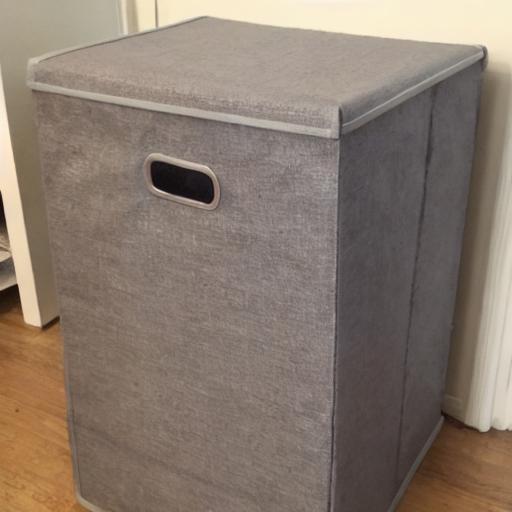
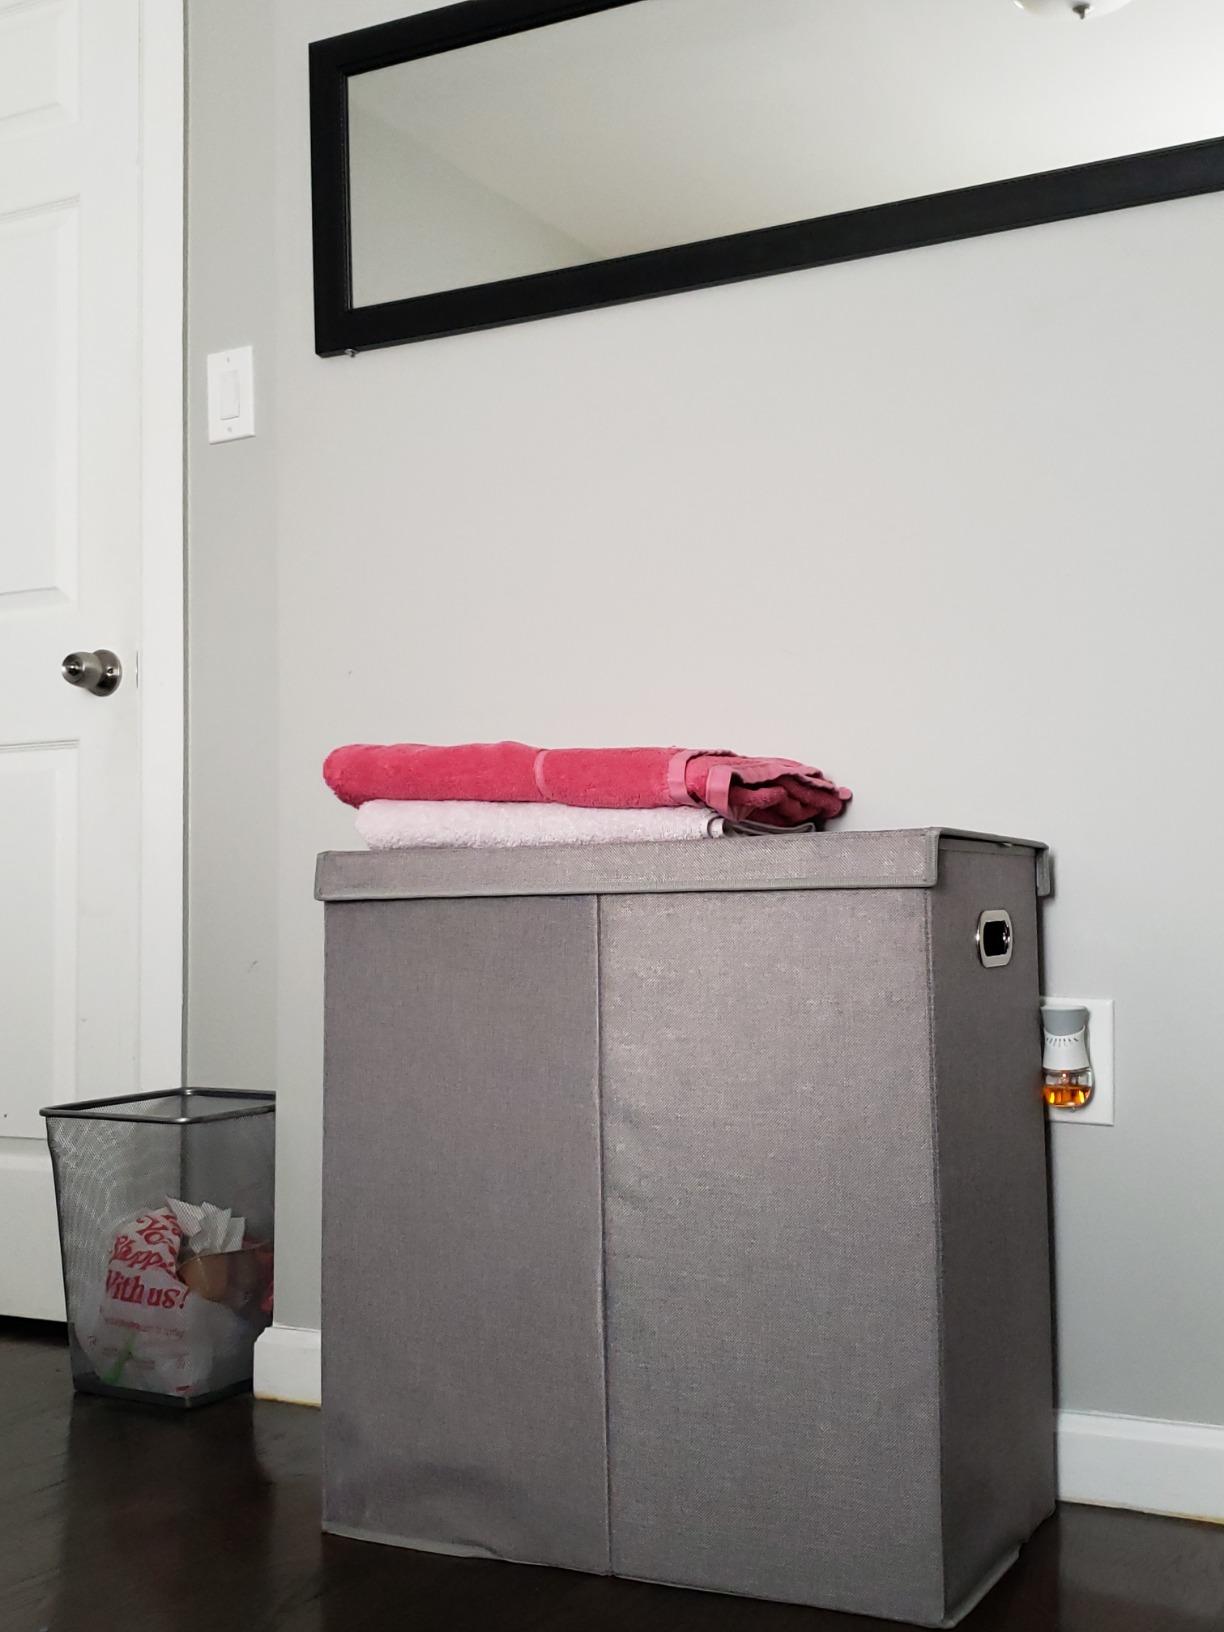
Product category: items_hamper
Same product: no